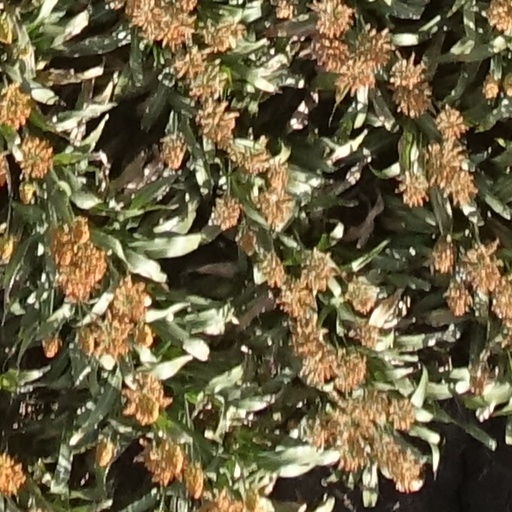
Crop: sorghum